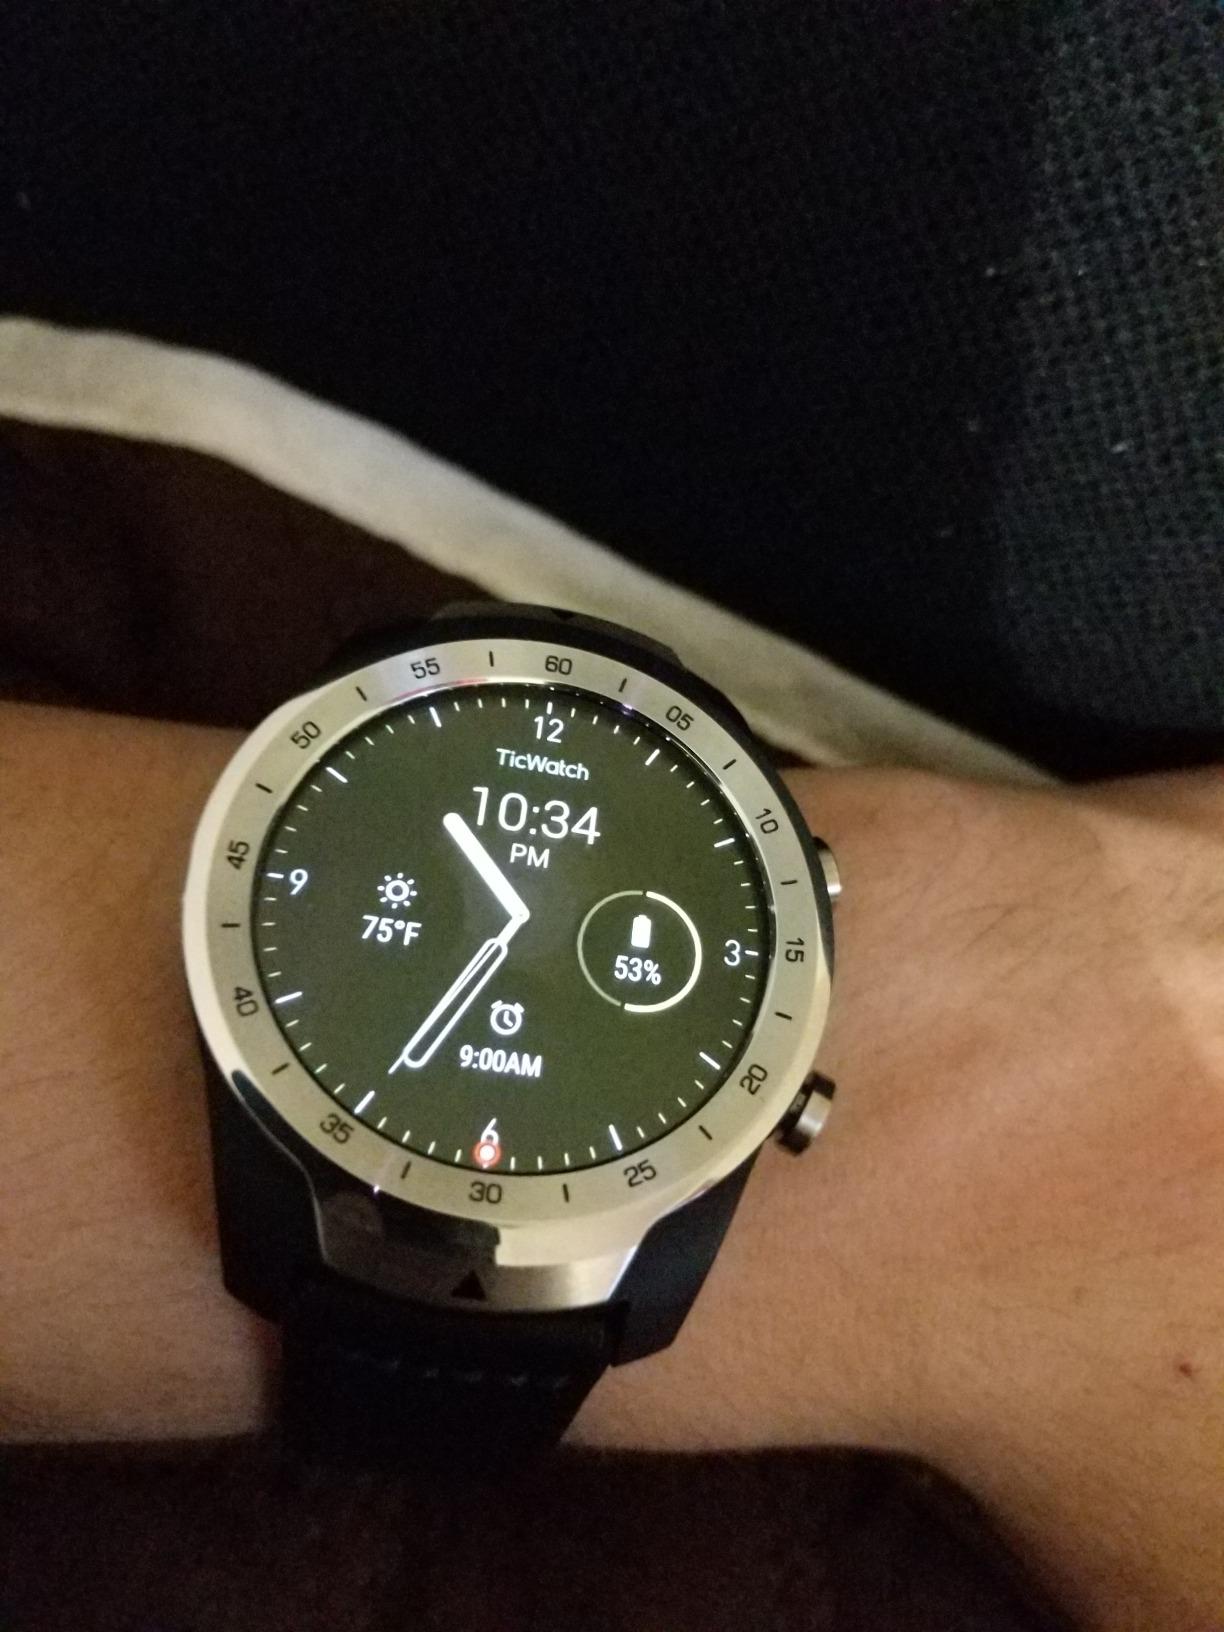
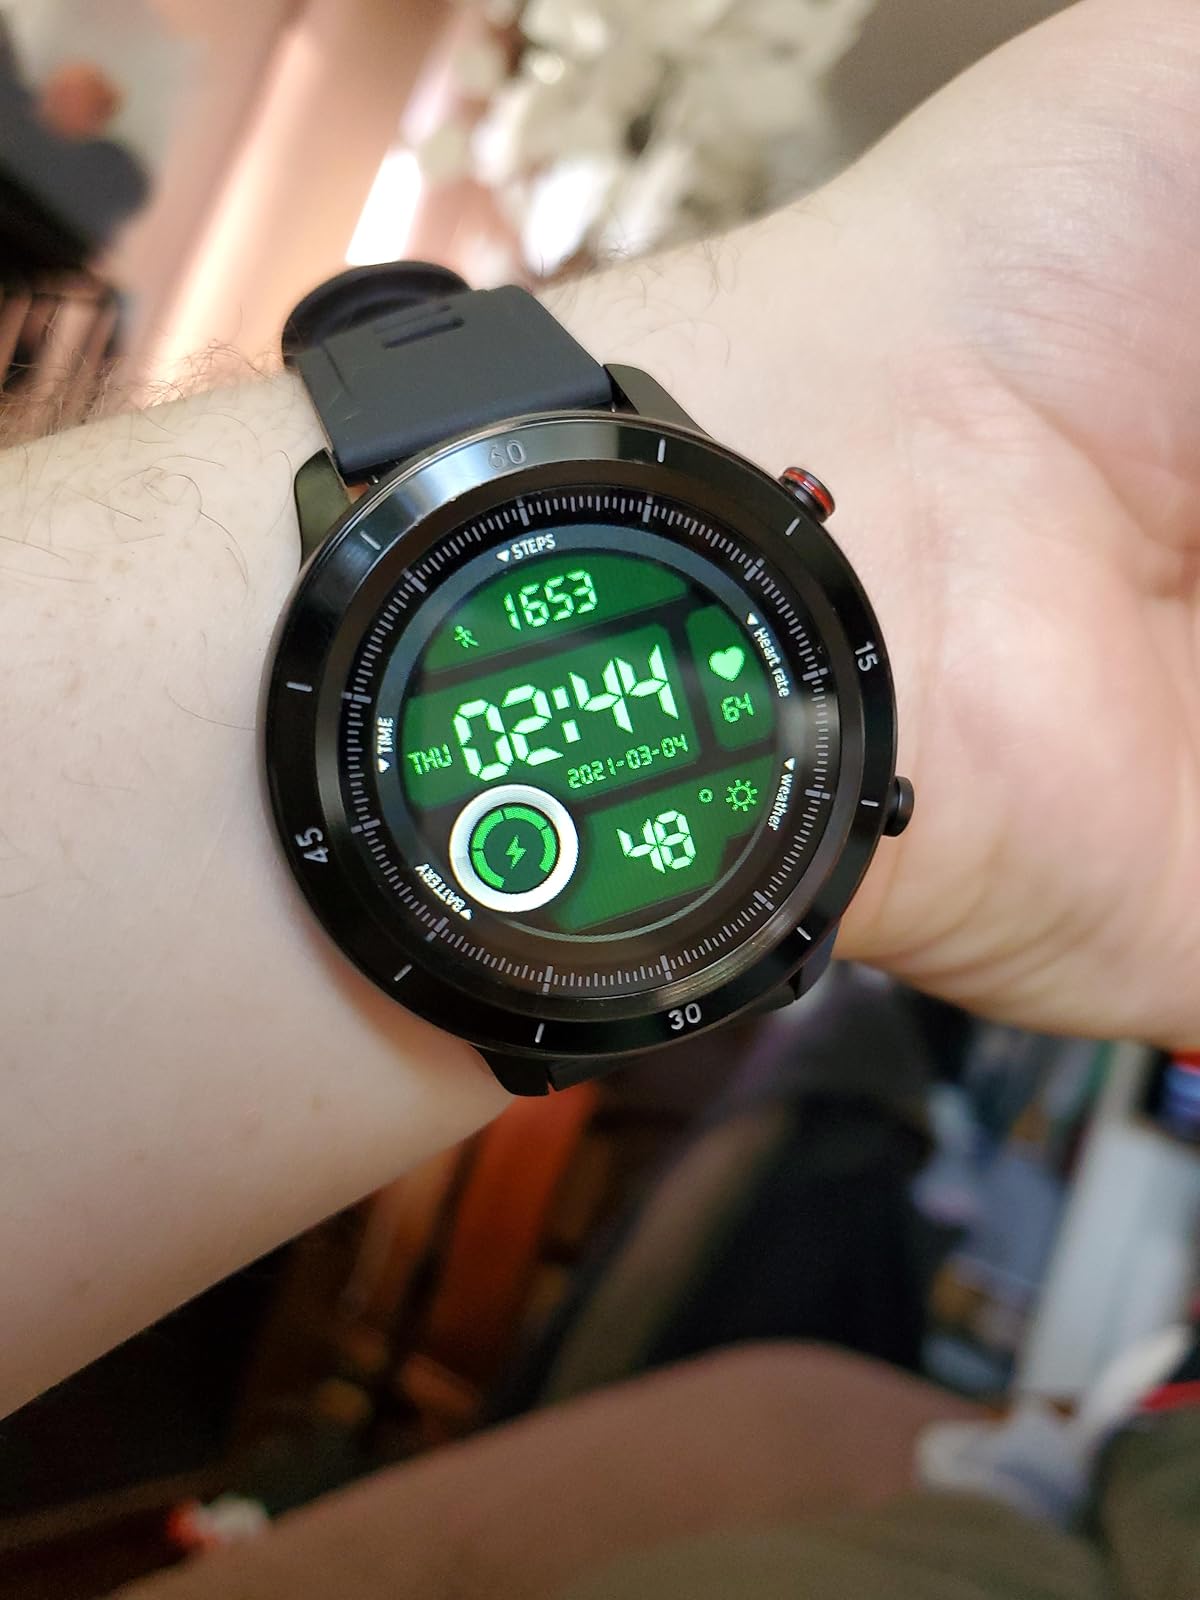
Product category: smartwatch
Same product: no